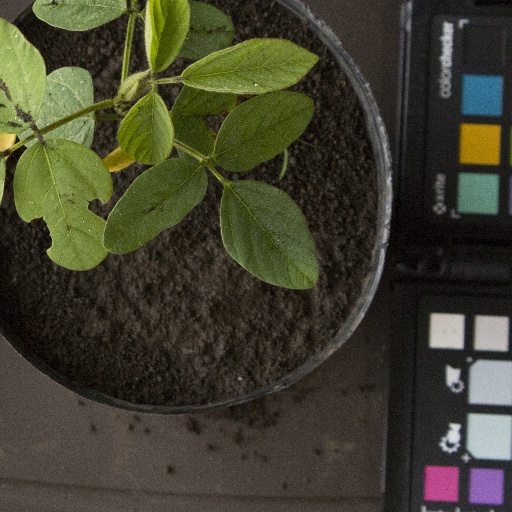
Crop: soybean